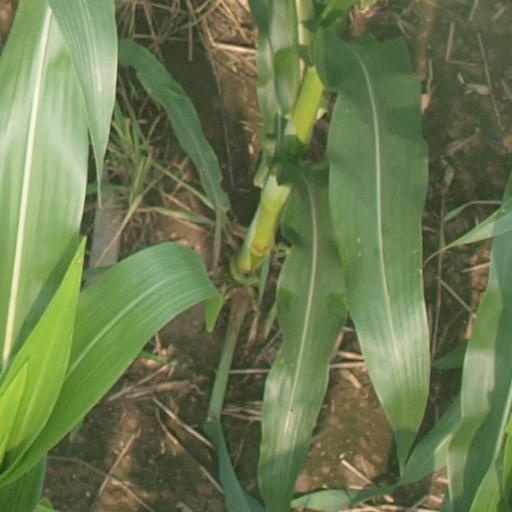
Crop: maize; corn